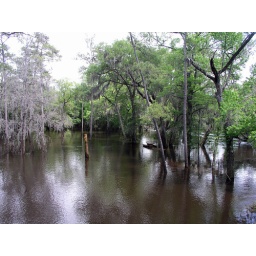
Notice the picnic tables under water